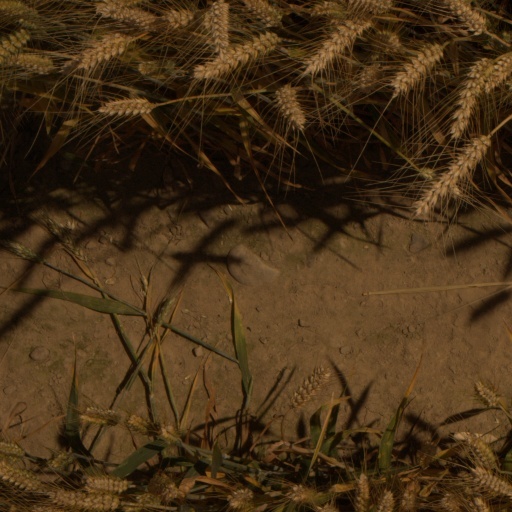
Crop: wheat